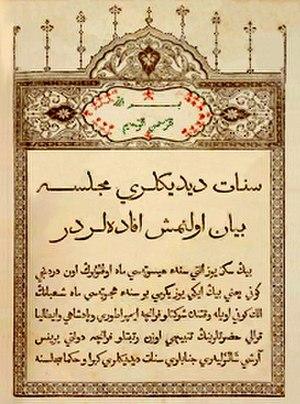
Traduction des bulletins de la grande armée Française pour l'année 1805
Jean-Daniel Kieffer est un linguiste orientaliste français né à Strasbourg le 4 mai 1767 et mort le 29 janvier 1833 à Paris.